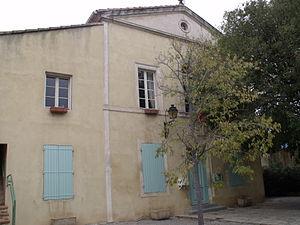
Mairie d'Aureille (Bouches-du-Rhône).